Matthias Castrén

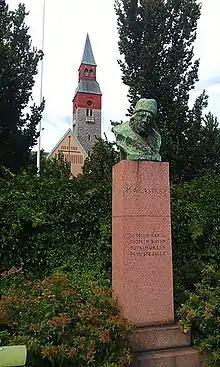
Bust of Castrén in Töölö, with National Museum of Finland in the background

The necessity of personal explorations among the still-unwritten languages of cognate tribes soon made itself evident. In 1838. he joined a medical fellow student, Dr. Ehrström, in a journey through Lapland. That was the first of the voyages Castrén undertook to investigate the kinship between Finnish and several other languages. He was later appointed in 1840 to associate professor in Finnish and the Norse languages at the University of Helsinki. The next year, he traveled in Karelia at the expense of the Literary Society of Finland.